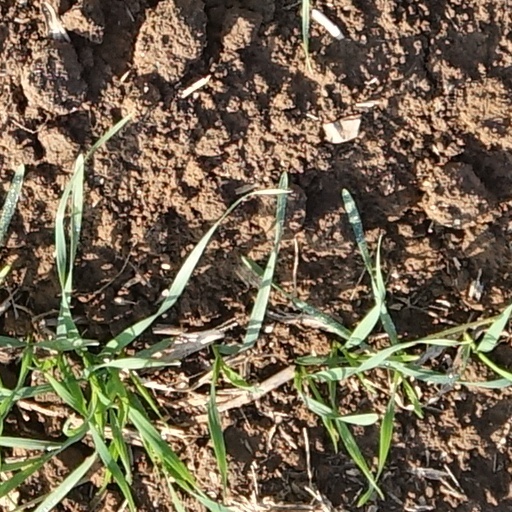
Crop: wheat